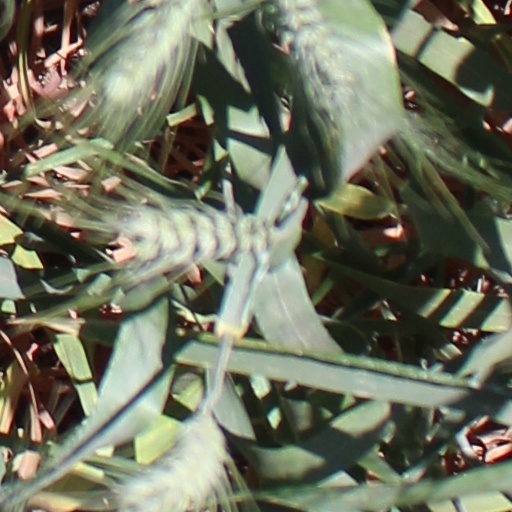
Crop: wheat